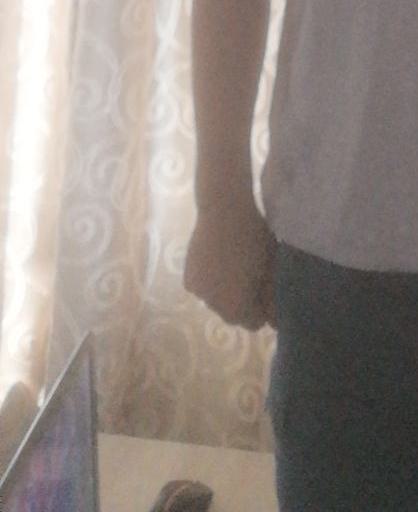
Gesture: no_gesture